History of the Choctaw

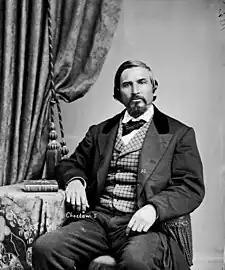
Faunceway Baptiste, a Choctaw man of mixed-race ancestry. 1868, Smithsonian Institution.

With the goal of assimilating the Native Americans, the Curtis Act of 1898, sponsored by a Native American who believed that was the way for his people to do better, ended tribal governments. In addition, it proposed the end of communal, tribal lands. Continuing the struggle over land and assimilation, the US proposed the end to the tribal lands held in common, and allotment of lands to tribal members in severalty (individually). The US declared land in excess of the registered households needs to be "surplus" to the tribe, and took it for sale to new European-American settlers. In addition, individual ownership meant that Native Americans could sell their individual plots. This would also enable new settlers to buy land from those Native Americans who wished to sell. The US government set up the Dawes Commission to manage the land allotment policy; it registered members of the tribe and made allocations of lands.